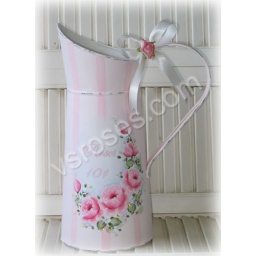
hp roses water can by vsroses